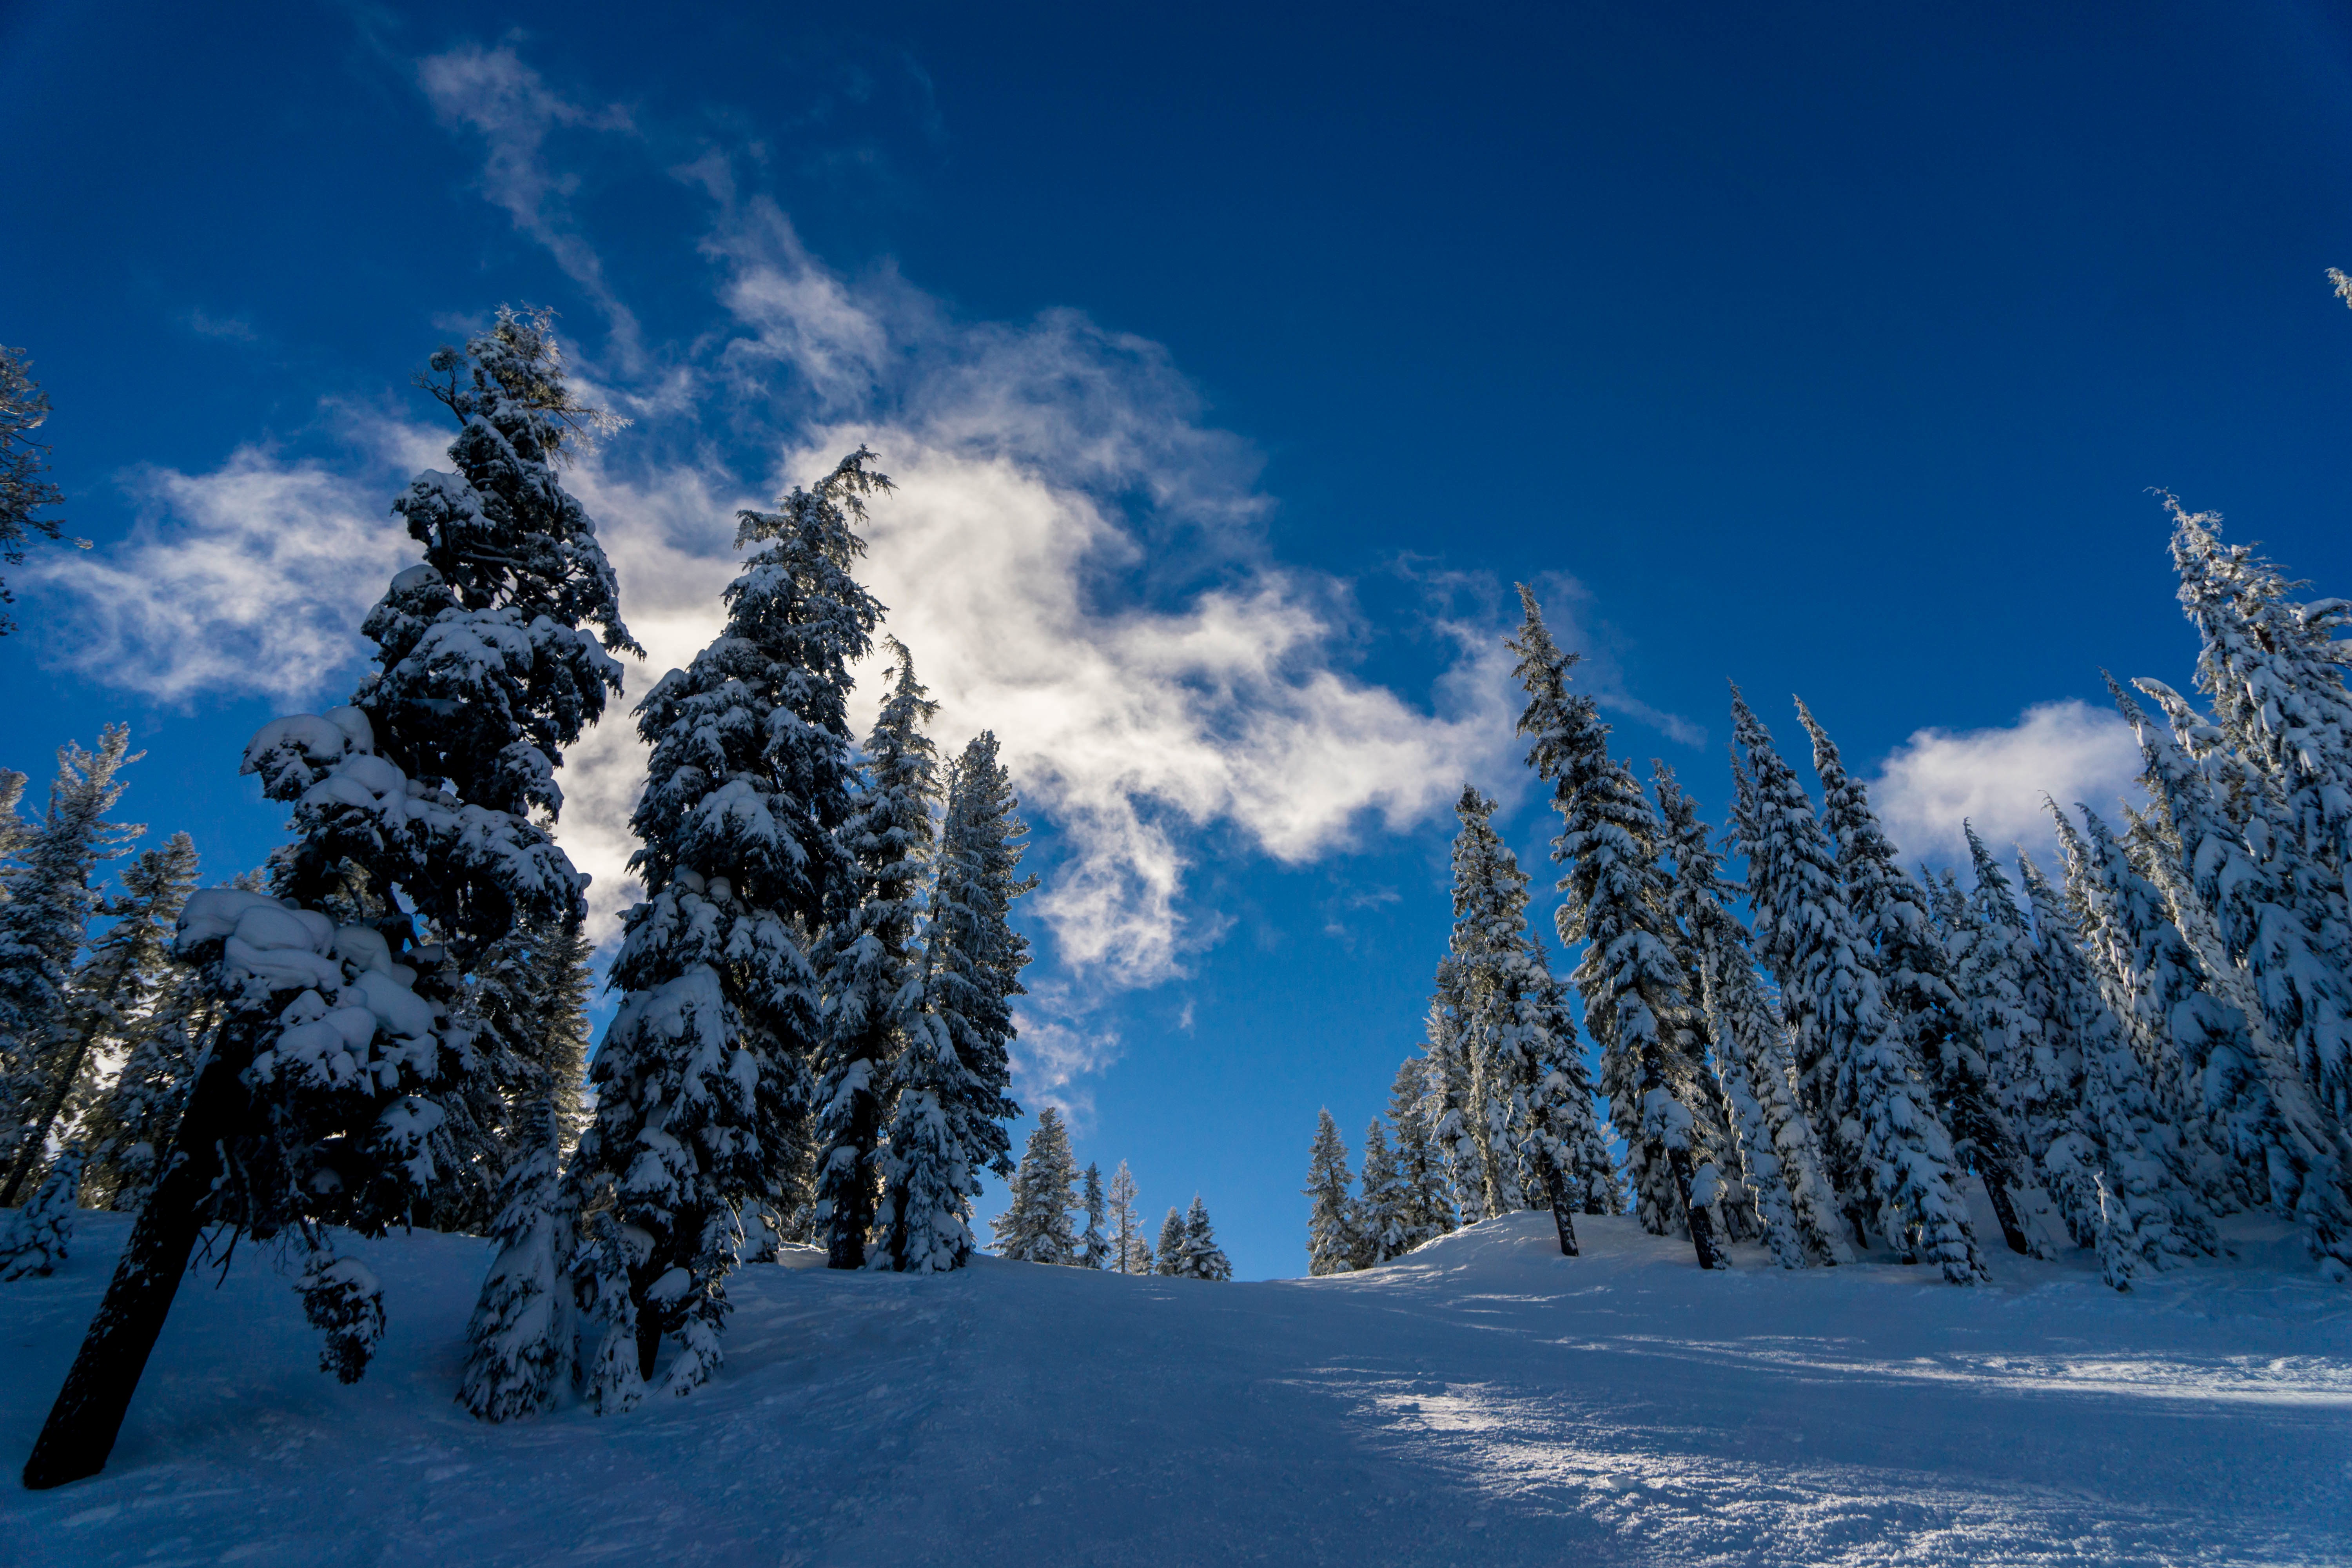
tree, forest, mountain, snow, winter, cloud, sky, sunlight, mountain range, weather, season, freezing, woody plant, mountainous landforms